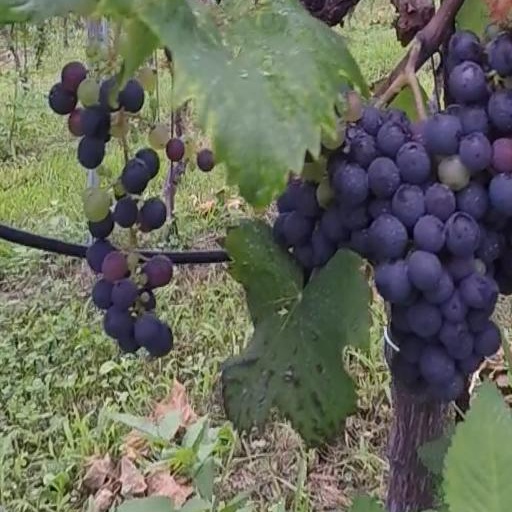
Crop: grape